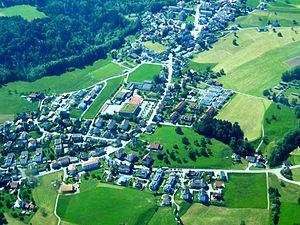
Gaiserwald est une commune suisse du canton de Saint-Gall, située dans la circonscription électorale de Saint-Gall.